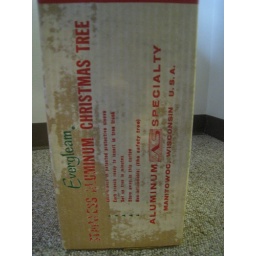
I love that it came in the original box with all the original paper tubes.